Pampered Youth

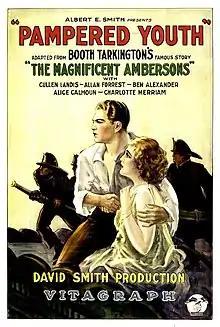

Pampered Youth is a 1925 American silent drama film directed by David Smith and starring Cullen Landis, Alice Calhoun, and Allan Forrest. It is an adaption of the 1918 novel "The Magnificent Ambersons" by Booth Tarkington. It was one of the final films produced by Vitagraph Studios before the firm was absorbed into Warner Bros.